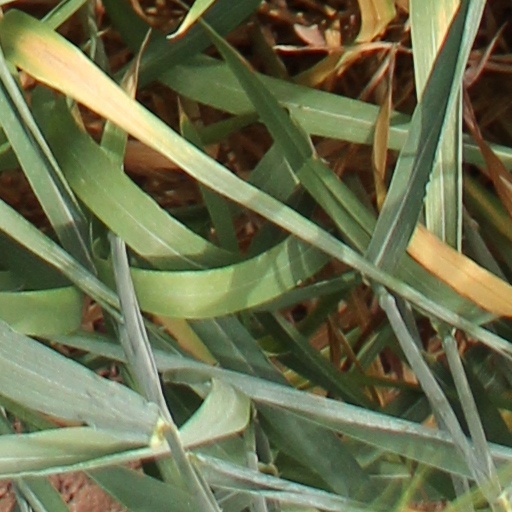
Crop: wheat